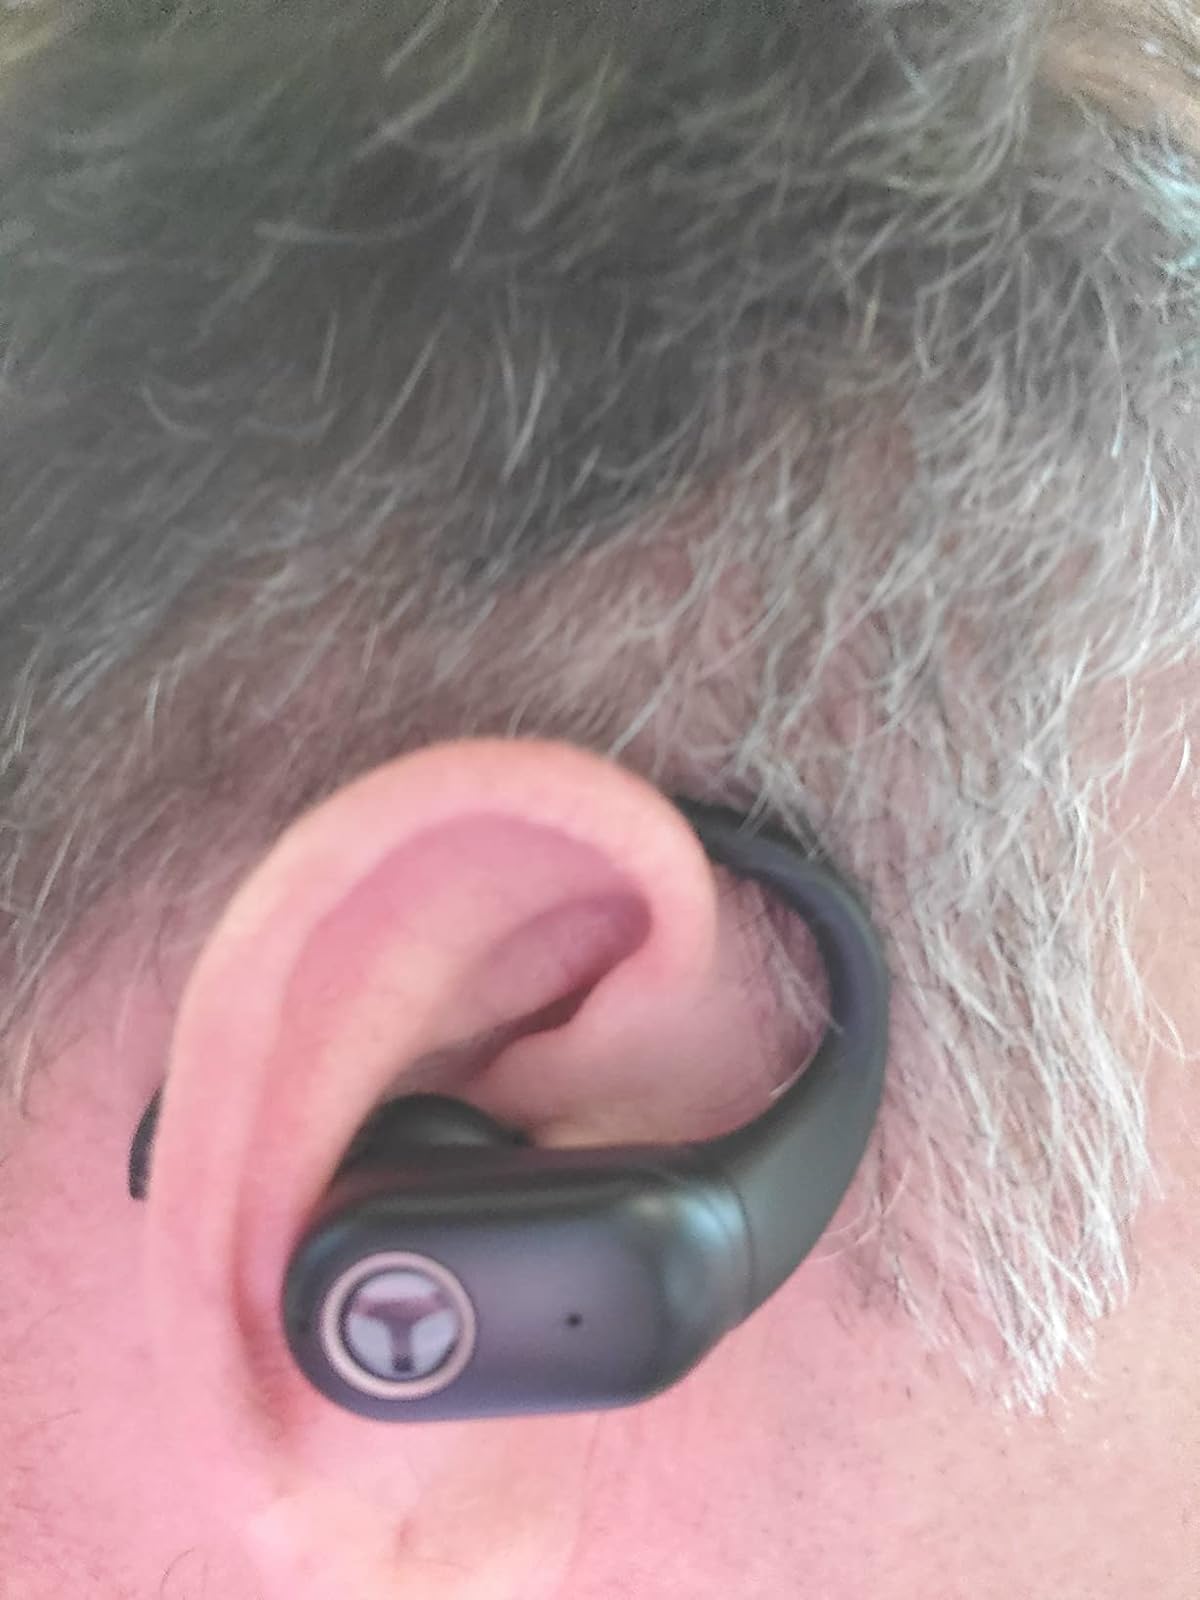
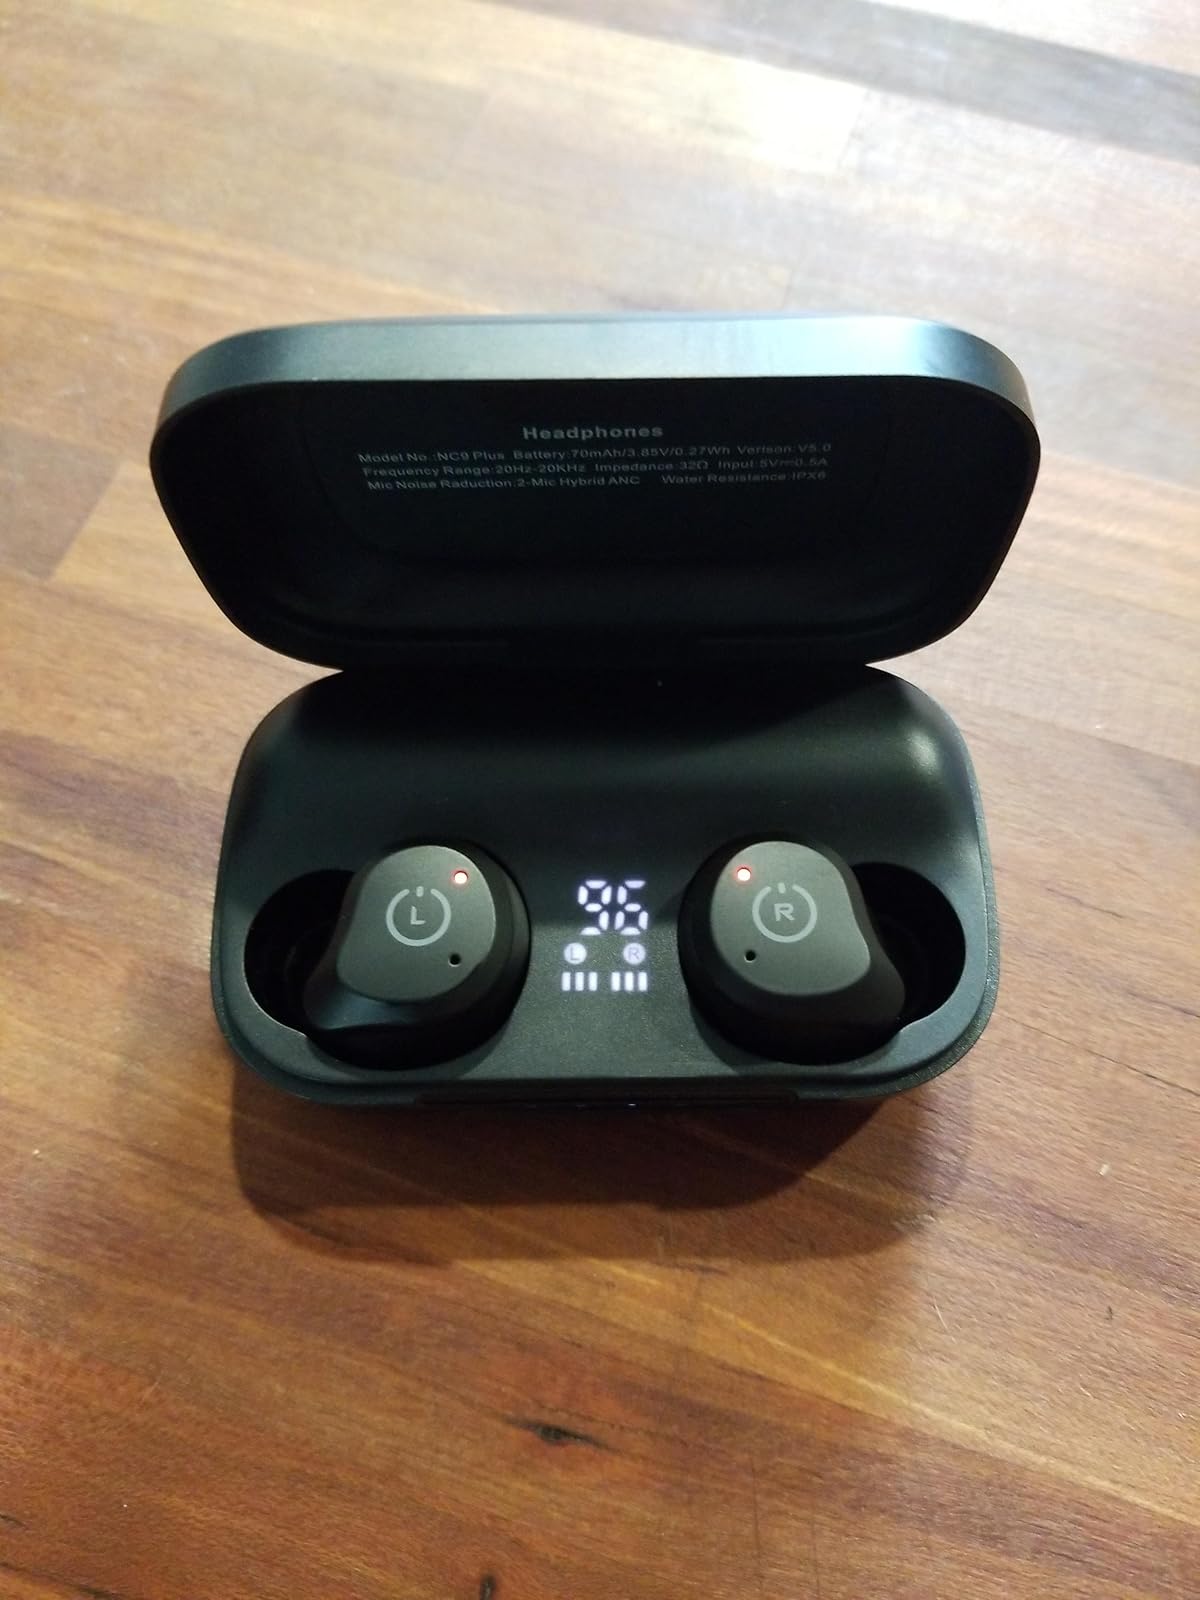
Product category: earbuds
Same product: no